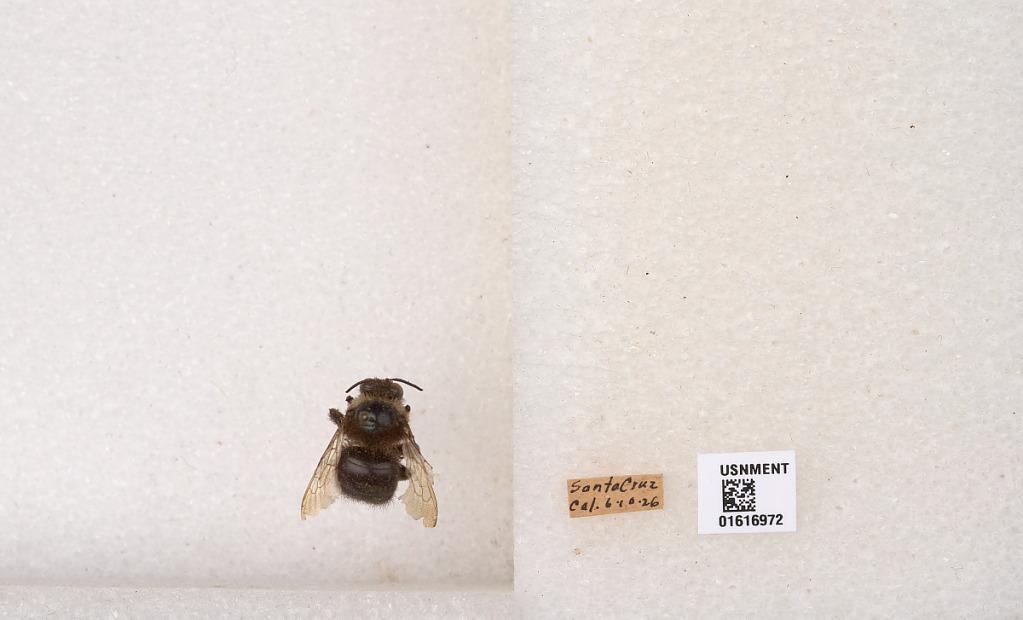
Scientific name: Xylocopa (Notoxylocopa) tabaniformis orpifex Smith
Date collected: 1926-10-6
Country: United States
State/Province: California
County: Santa Cruz
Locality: Santa Cruz
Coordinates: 36.9741, -122.031